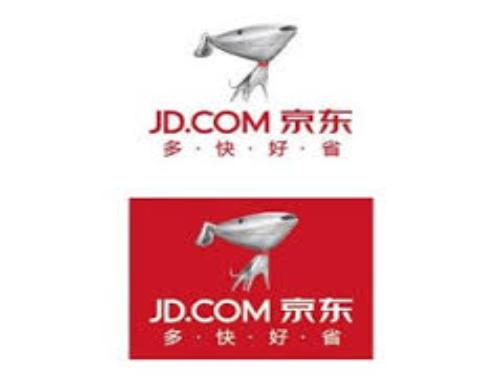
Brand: jd
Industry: Others